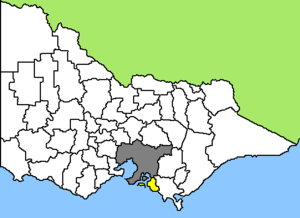
Le comté de la côte Bass est une zone d'administration locale dans le sud du Victoria en Australie à moins de 90 km de Melbourne. Il comprend Phillip Island. Il résulte de la fusion en 1994 des comtés de Bass et de Phillip Island ainsi que de l'arrondissement de Wontagghi avec ses parties des comtés de Woorayl, de Korumburra et de la ville de Cranbourne.